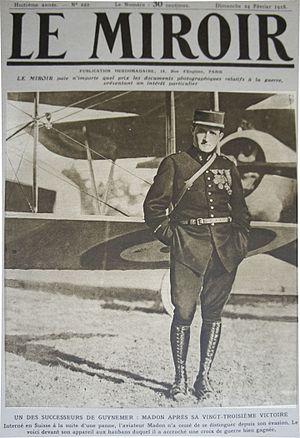
Madon dans le Mirori.N°222 le couverture.